Question: Please indicate a possible affordance area of swing_tennis_racket that can be used for holding
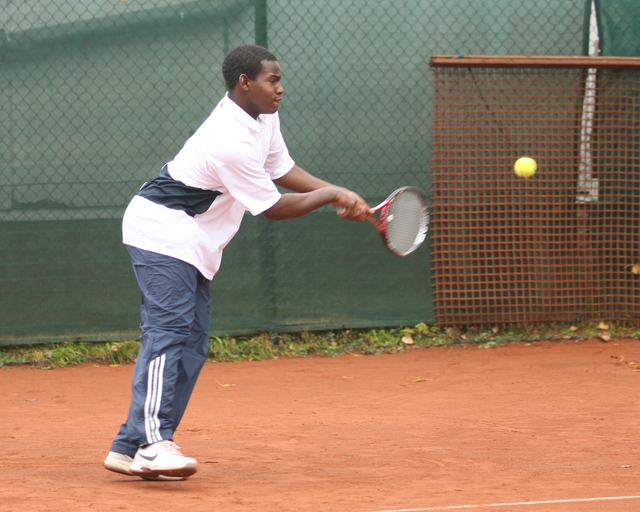
Answer: [342.5, 180.5, 380.5, 241.5]